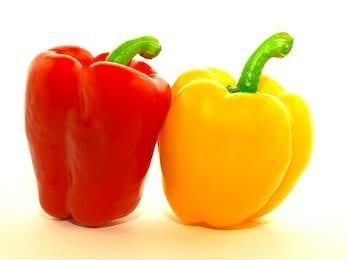
Label: capsicum